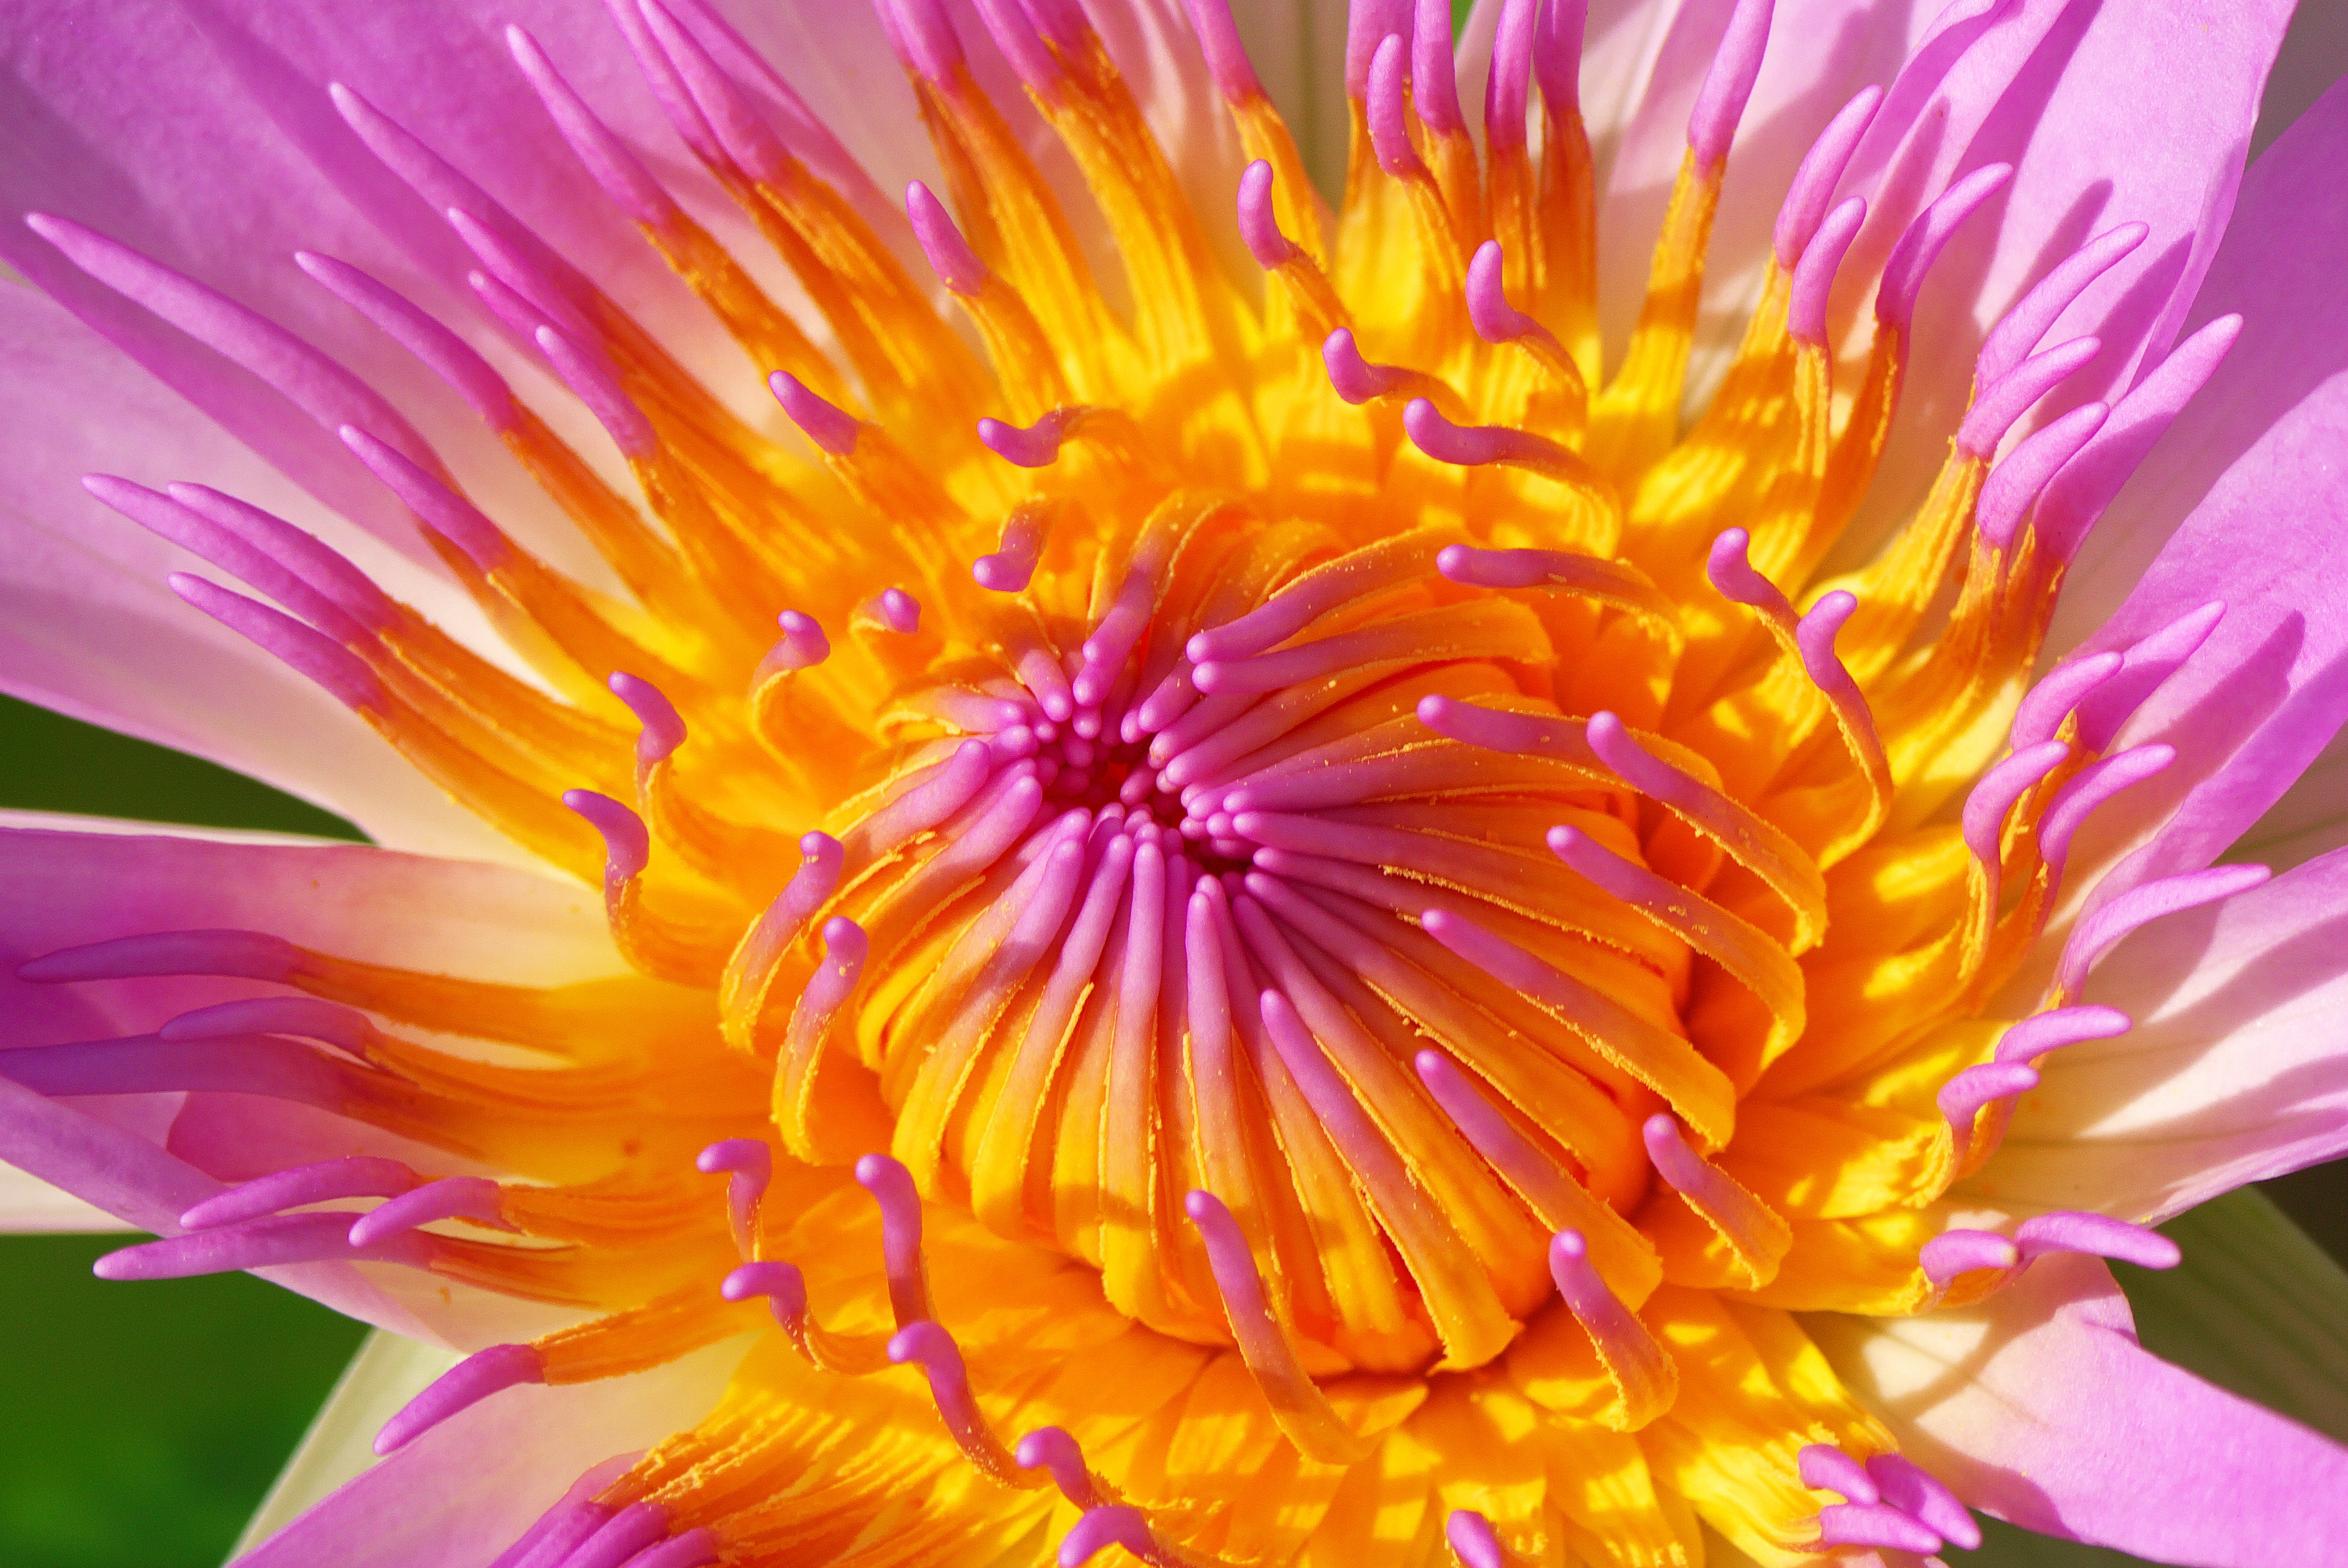
plant, flower, petal, color, colorful, flora, water lily, lily, macro photography, flowering plant, daisy family, annual plant, land plant